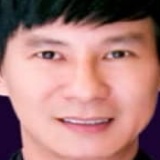
ca sĩ Lý Hải